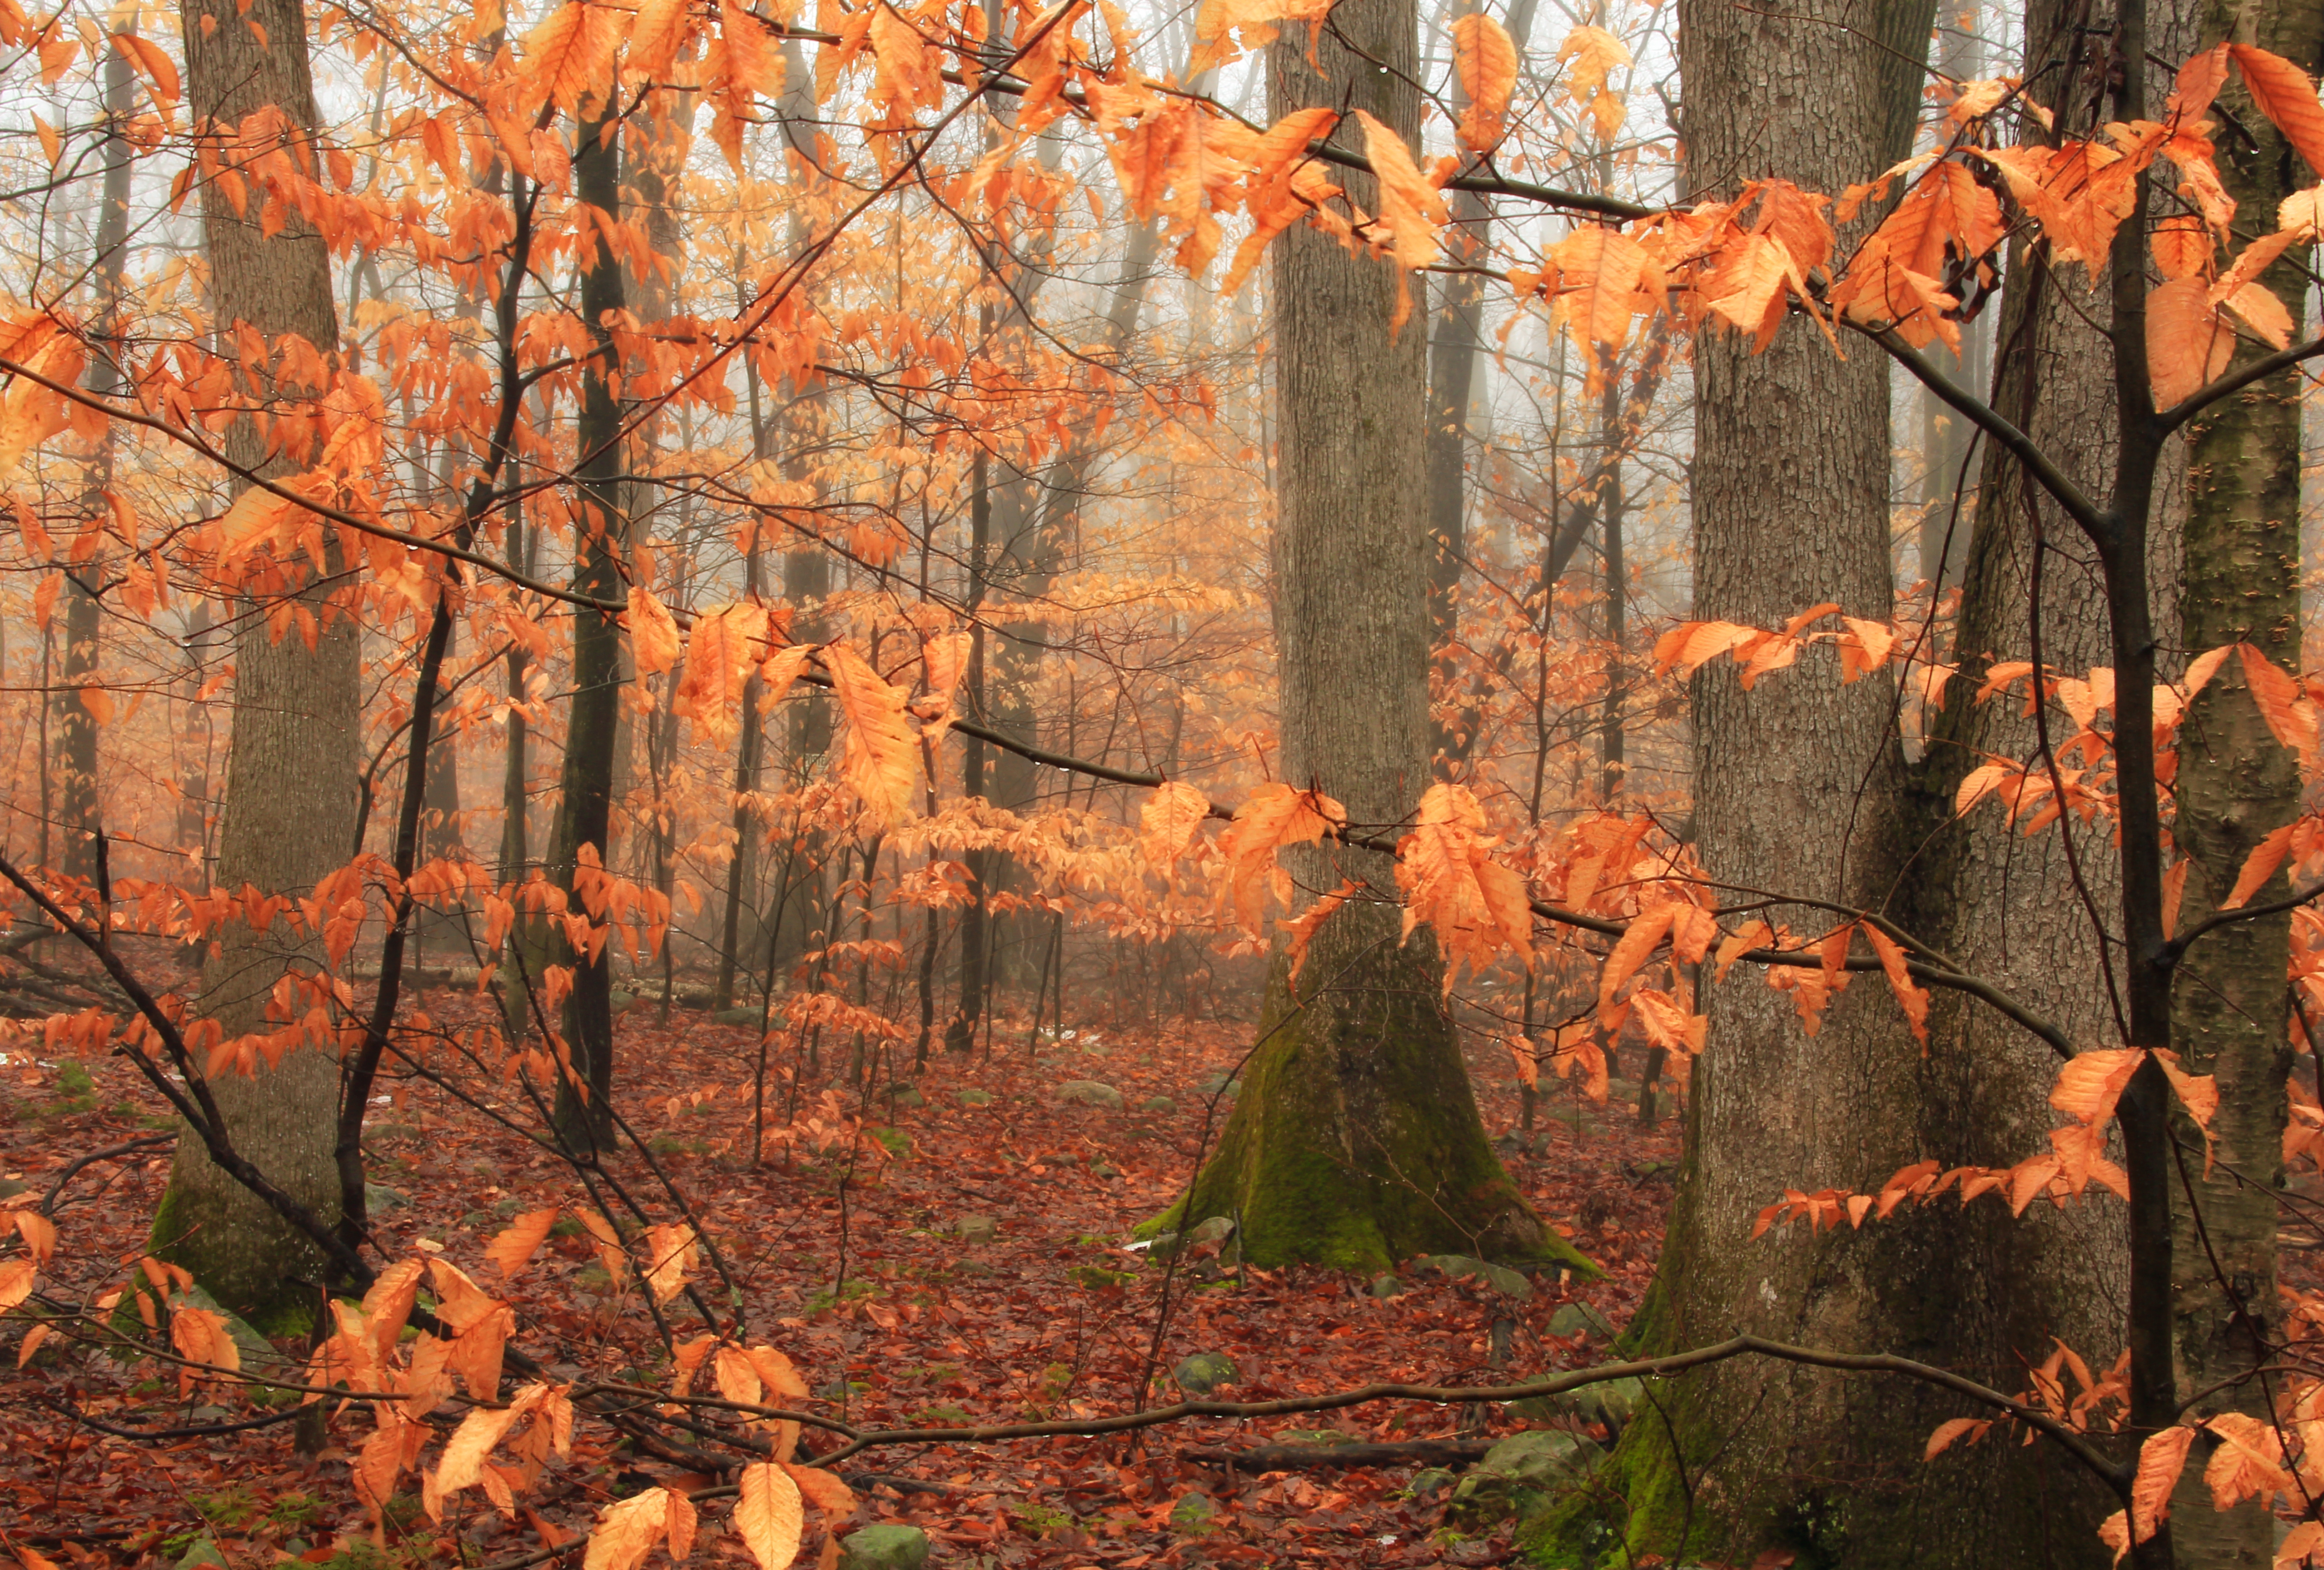
tree, nature, forest, wilderness, branch, winter, fog, hiking, leaf, flower, foliage, autumn, season, trees, creativecommons, deciduous, pennsylvania, americanbeeches, leaflitter, marcescence, lehighvalley, northamptoncounty, woodland, habitat, ecosystem, natural environment, woody plant